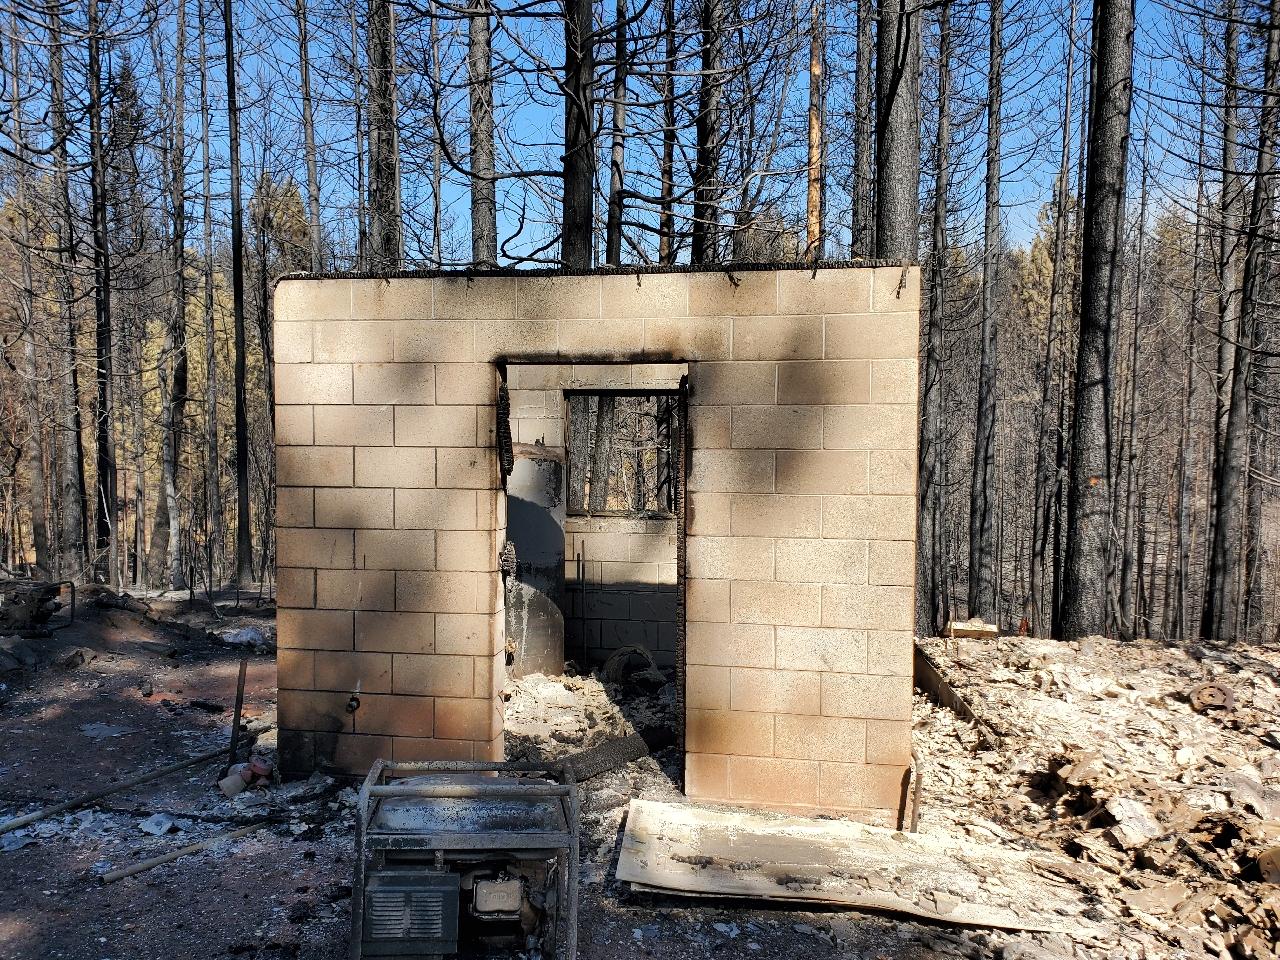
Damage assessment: destroyed